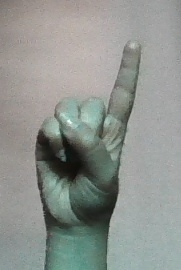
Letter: bb